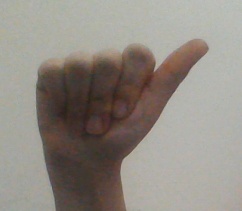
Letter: dhad